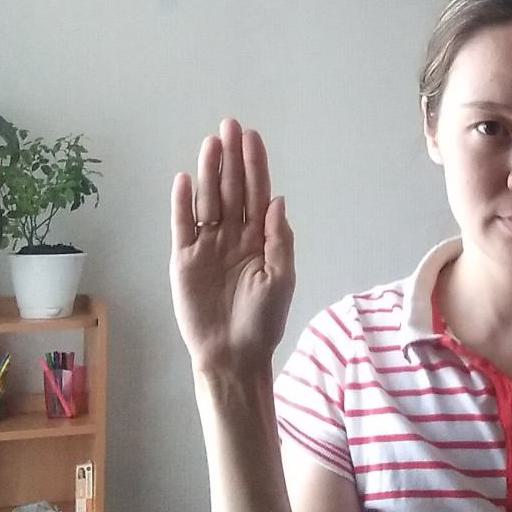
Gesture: stop